Waste management in Australia

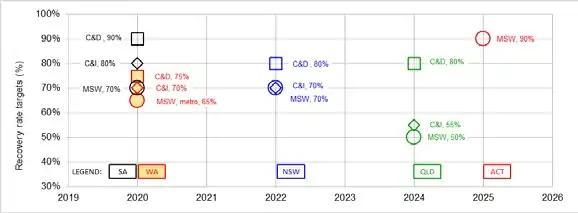
Resource recovery targets in Australia until up to the year 2025. Overall Queensland has the lowest targets, while ACT plans the most ambitious recovery rate for MSW.

A decrease in its occurrence has been registered, although Victoria and Western Australia have recorded an inverse trend. The former records 14,560 tonnes of litter generated per year, 75% of which is constituted of cigarette butts and packaging; in NSW the number increases up to 25,000.